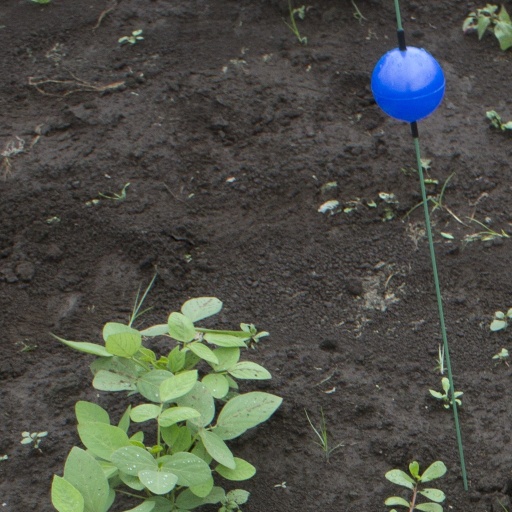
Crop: soybean